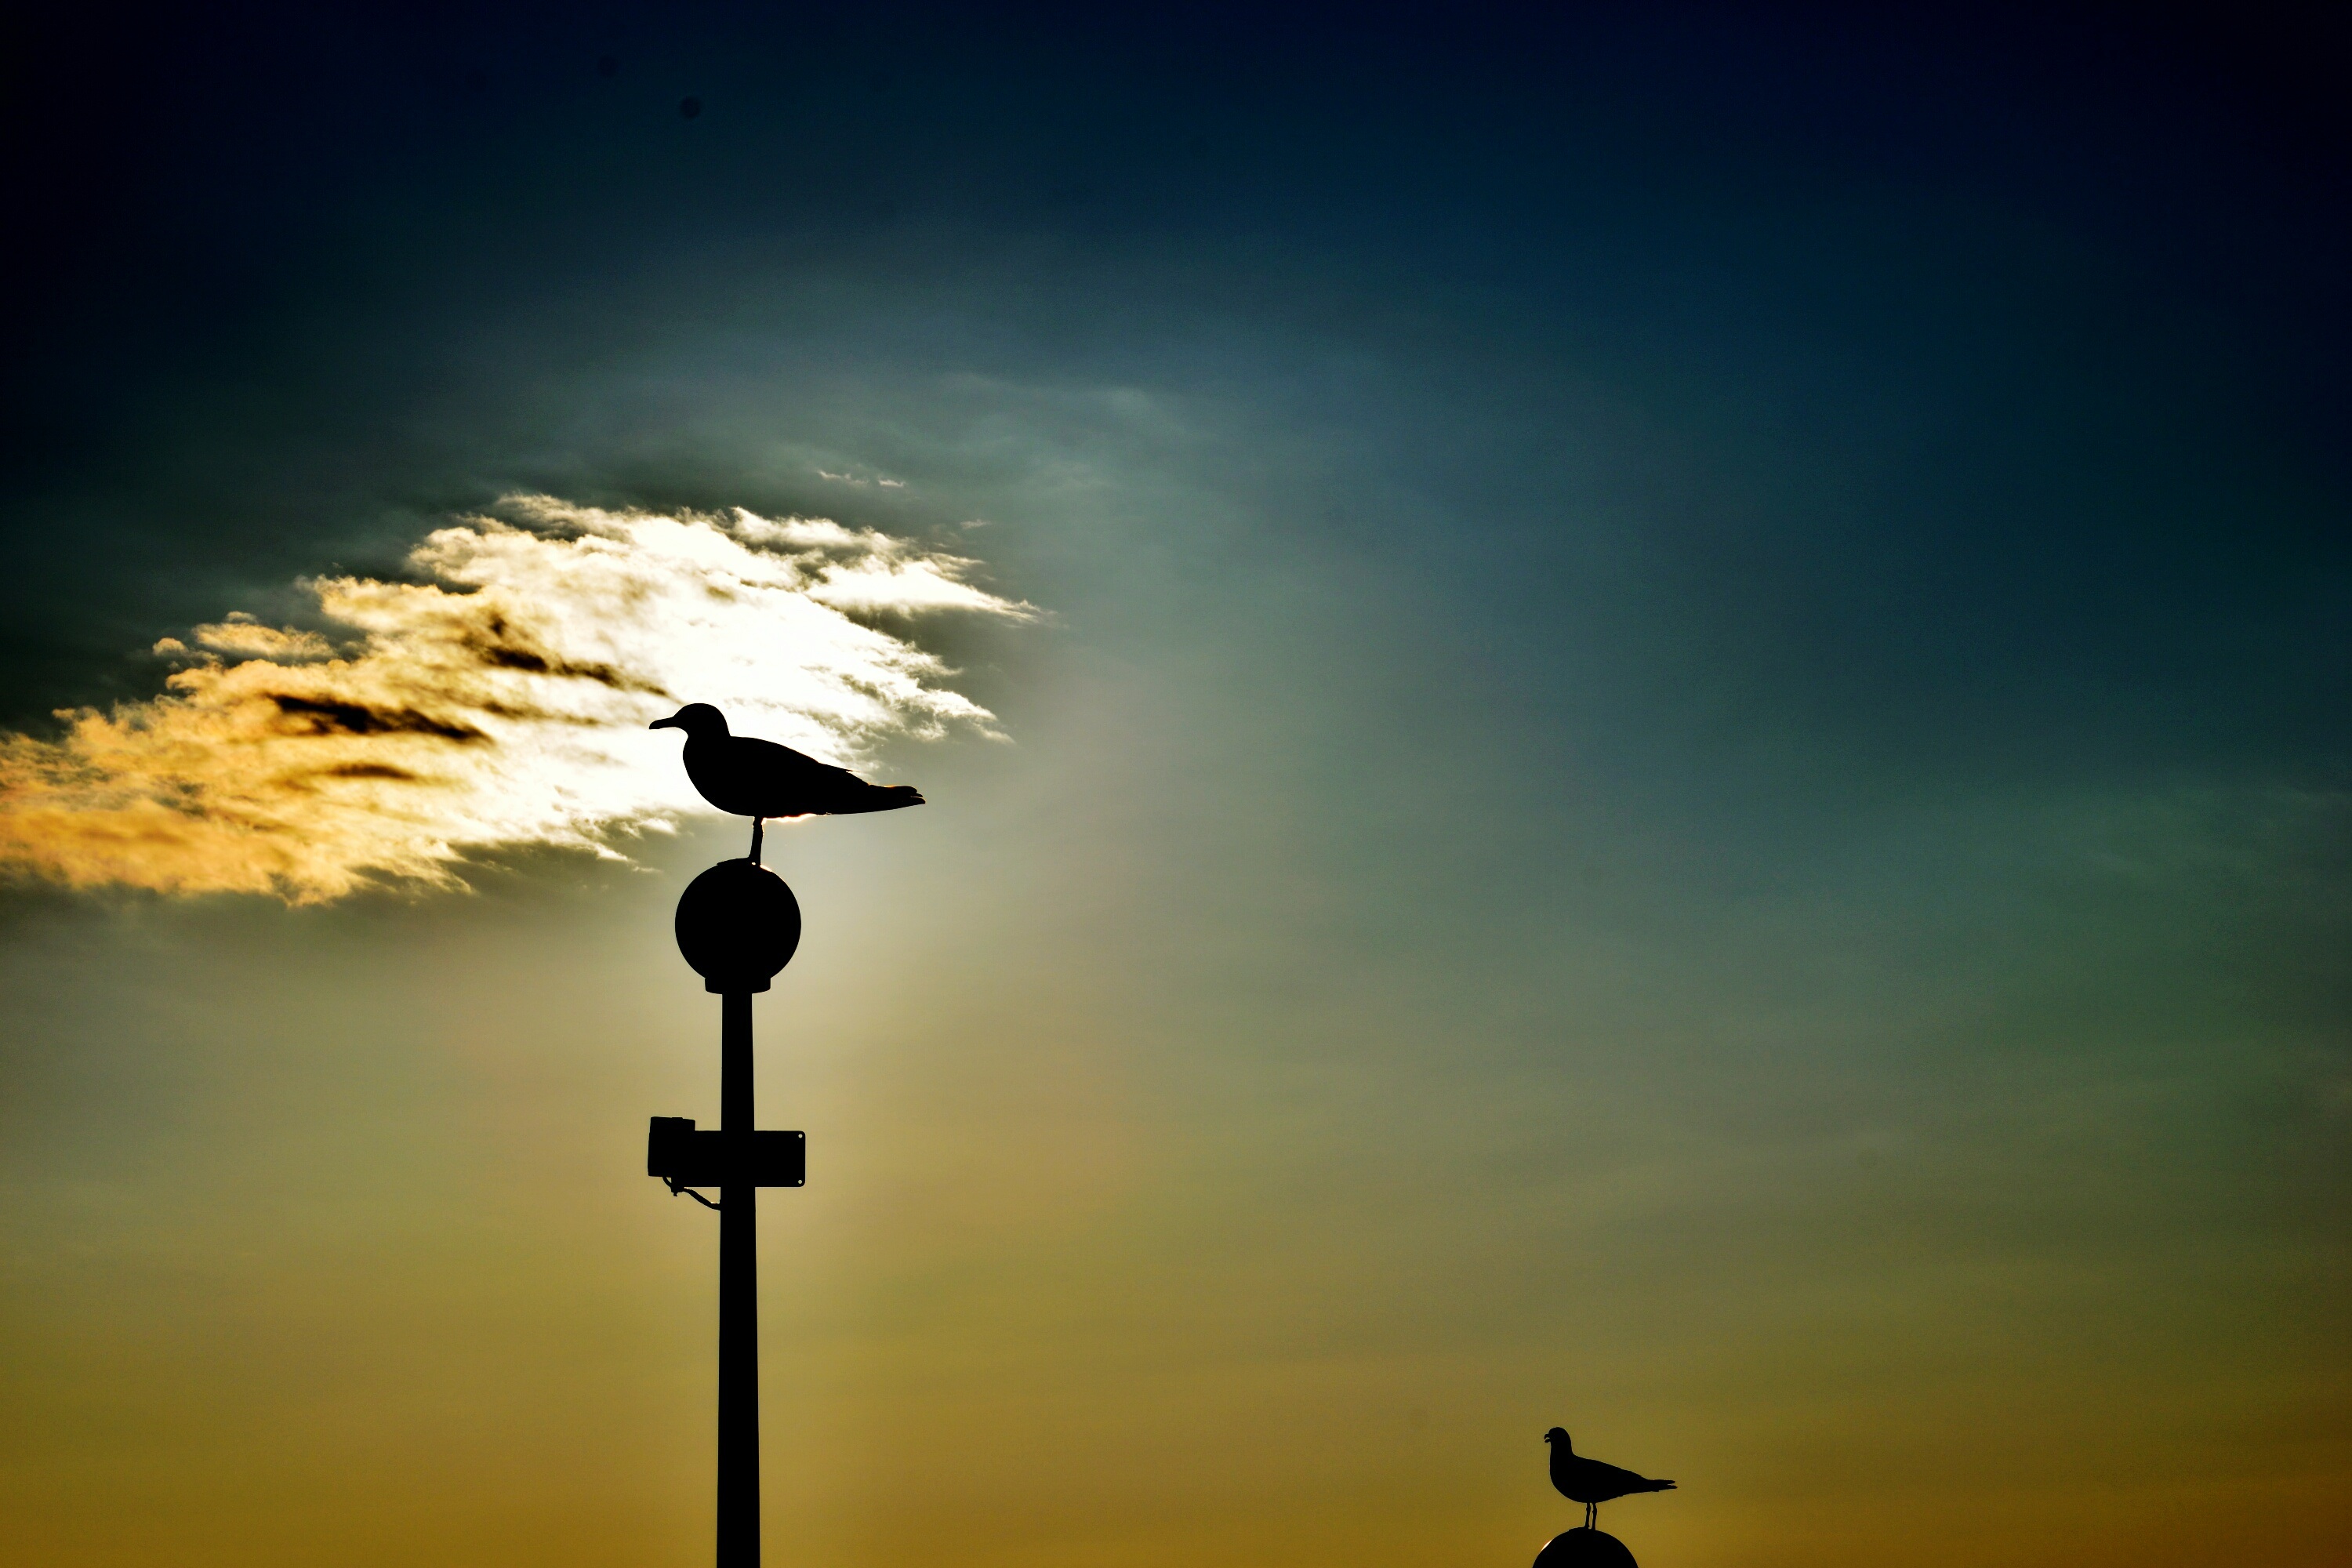
beach, landscape, sea, coast, water, nature, outdoor, sand, ocean, horizon, silhouette, light, cloud, sky, sunshine, sun, sunrise, sunset, night, sunlight, morning, wave, wind, dawn, atmosphere, summer, vacation, travel, dusk, evening, reflection, scenic, tropical, seascape, darkness, blue, street light, lighting, sunny, resort, light fixture, day, astronomical object, meteorological phenomenon, atmosphere of earth